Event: Nepal Earthquake
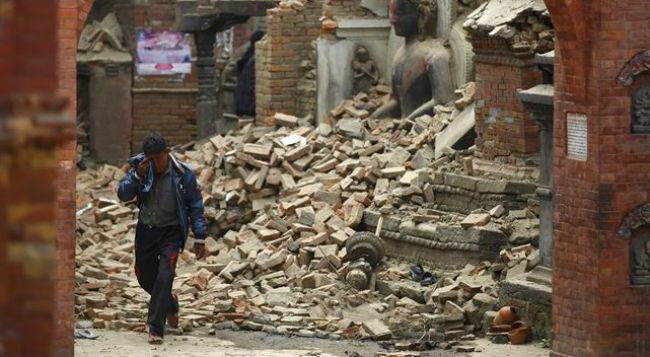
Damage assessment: damage